Einbeck

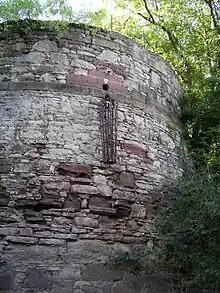
Diek Tower with replica cage

In July 1540 the city of Einbeck was nearly completely destroyed by a fire, which was started by an arsonist. What role the religious upheaval following the very recently introduced reformation played is unknown. Convicted of the crime, the arsonist, Heinrich Diek, was tortured and died while being publicly displayed in an iron cage. This cage is still on display in the town hall. As the town had been quite wealthy before the fire, it was rebuilt very fast. Einbeck joined the Schmalkaldic League, a system of military defence of Lutheran princes and cities, which was a very costly exercise. In 1549 a fire once again swept through the city. This time the southern part of the city was mainly affected and 580 houses burned down. In 1580 the city council signed the Formula of Concord which completed reformation. In 1597 the plague took a huge death toll. During the Thirty Years' War the city was occupied by enemy troops during 1632 and 1641 and some hundred houses destroyed. During the Seven Years' War, (known as the French and Indian War in North America), the city gates were taken down and most of the city walls were destroyed.